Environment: real
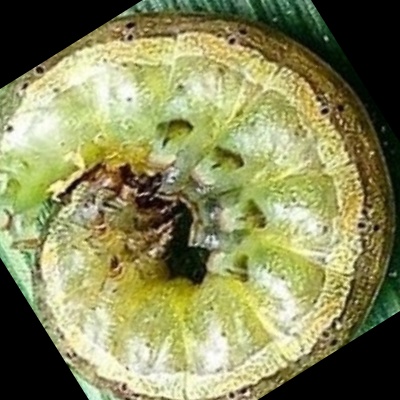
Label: fall_armyworm